Women and bicycling in Islam

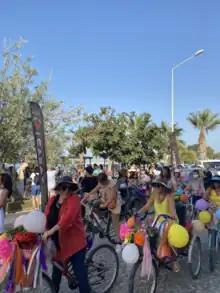
Süslü Kadınlar Bisiklet Turu @ -Urla

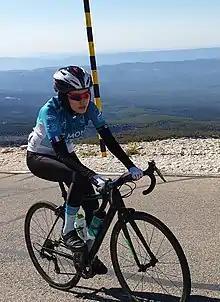
Masomah Ali Zada

Afghan road cyclist Masomah Ali Zada wears a sports hijab when bicycling.